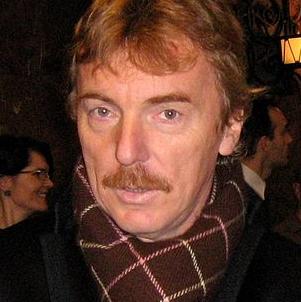
Age: 50